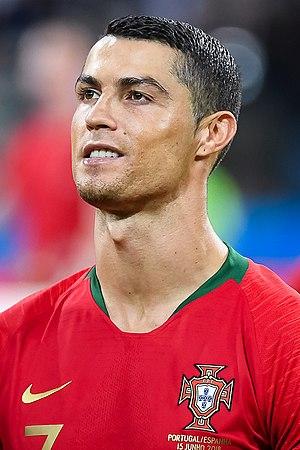
Cristiano Ronaldo dos Santos Aveiro, couramment appelé Ronaldo ou Cristiano Ronaldo et surnommé CR7, né le 5 février 1985 à Funchal sur l'île de Madère, est un footballeur international portugais qui évolue au poste d'attaquant à la Juventus de Turin.
Cet article présente la liste des comptes Instagram les plus suivis sur le réseau social.
Le Portugal, en forme longue la République portugaise, en portugais : República Portuguesa, est un pays d'Europe du Sud, membre de l'Union européenne, situé dans l'Ouest de la péninsule Ibérique. Délimité au nord et à l'est par l'Espagne puis au sud et à l'ouest par l'océan Atlantique, il est le pays le plus occidental de l'Europe continentale. Il comprend également les archipels des Açores et de Madère, deux régions autonomes situées dans le nord de l'océan Atlantique, pour une superficie totale de 92 090 km². Membre fondateur de l'OTAN, le Portugal est étroitement lié politiquement et militairement avec l'ensemble des autres pays occidentaux. Il est également membre de l’OCDE, de l'ONU, du conseil de l'Europe et de l’espace Schengen et est l'un des pays fondateurs de la zone euro. Le Portugal entretient en outre d'importantes relations avec l'Espagne et la France, l'Allemagne, le Royaume-Uni et l'Italie, qui sont ses cinq plus importants partenaires commerciaux.
Liste des joueurs ayant inscrit au moins 10 buts en équipe du Portugal de football depuis le premier match de celle-ci le 18 décembre 1921 contre l'Espagne.